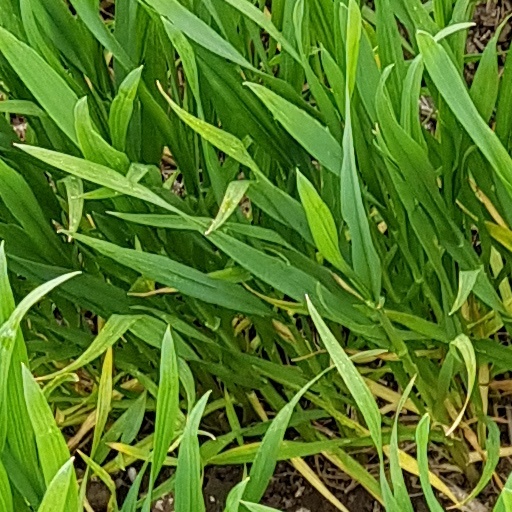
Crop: wheat